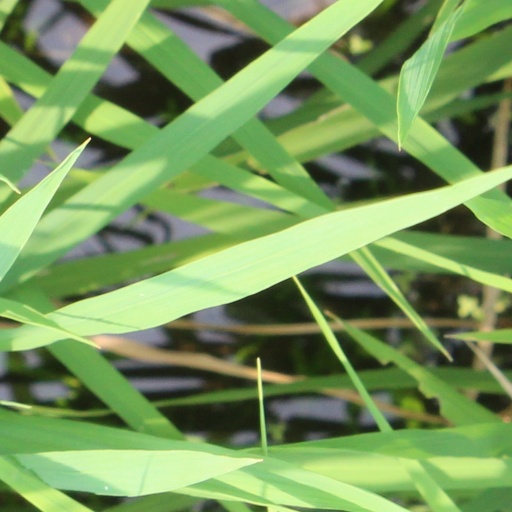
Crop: rice